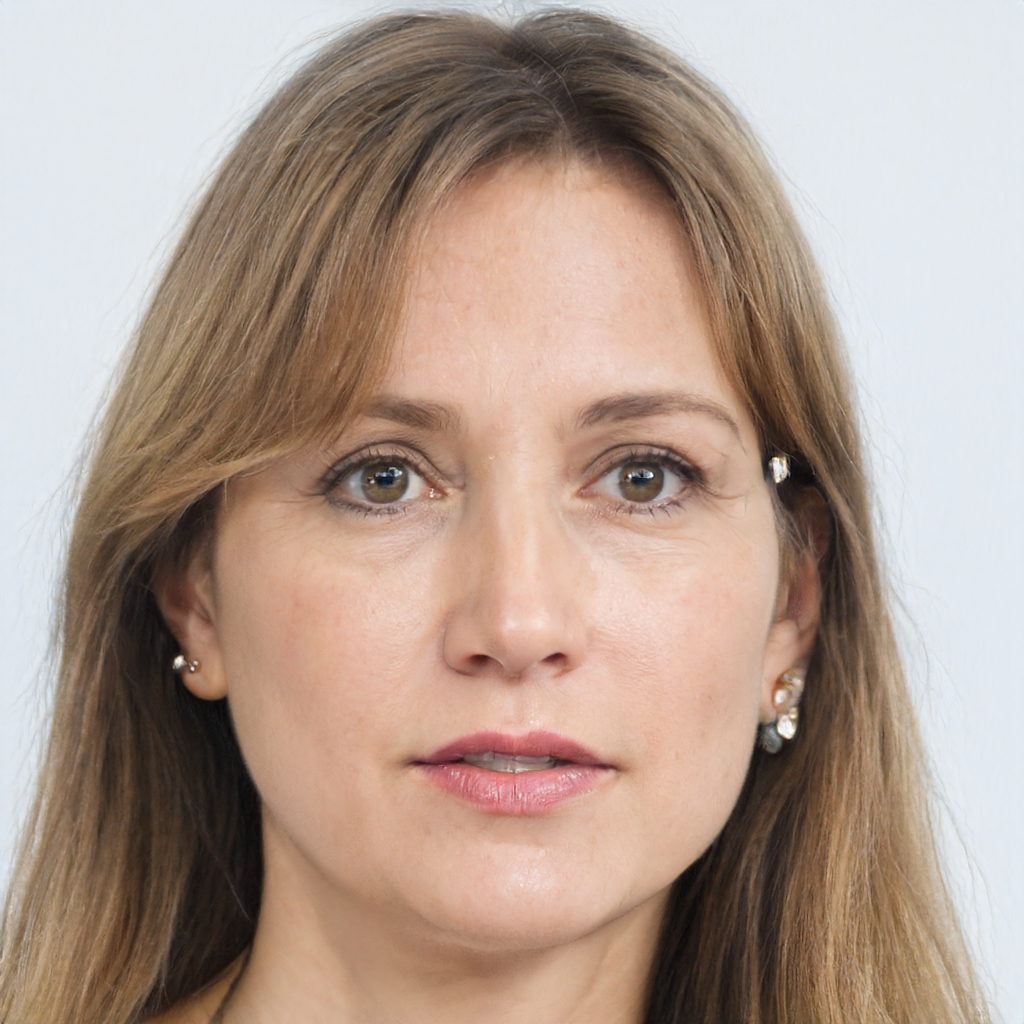
Gender: Female